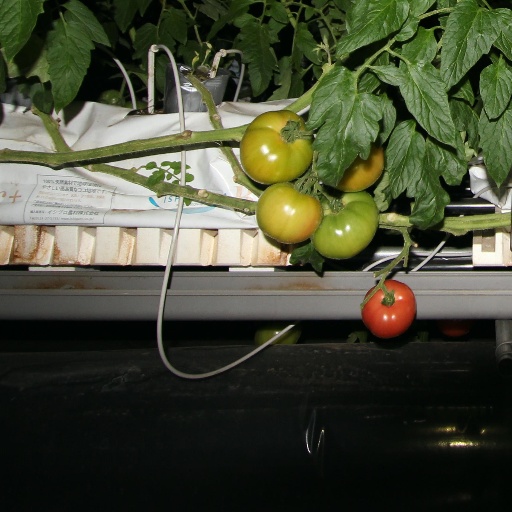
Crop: tomato